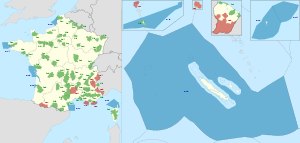
Nationalparker i Frankrig
Franske nationalparker (røde), regionale parker (grønt) og marine parker (blå).
Der er ti Nationalparker i Frankrig i Frankrig og dets oversøiske departementer, koordineret af regeringsagenturet Parcs Nationaux de France. De franske nationalparker beskytter et samlet areal på 3.710 km² i kerneområderne og 9.162 km² i bufferzoner på den europæiske del af Frankrig. Dermed er mere end 2% af den europæiske del af Frankrig under en form for beskyttelse. De franske nationalparker har mere end syv millioner besøgende om året.